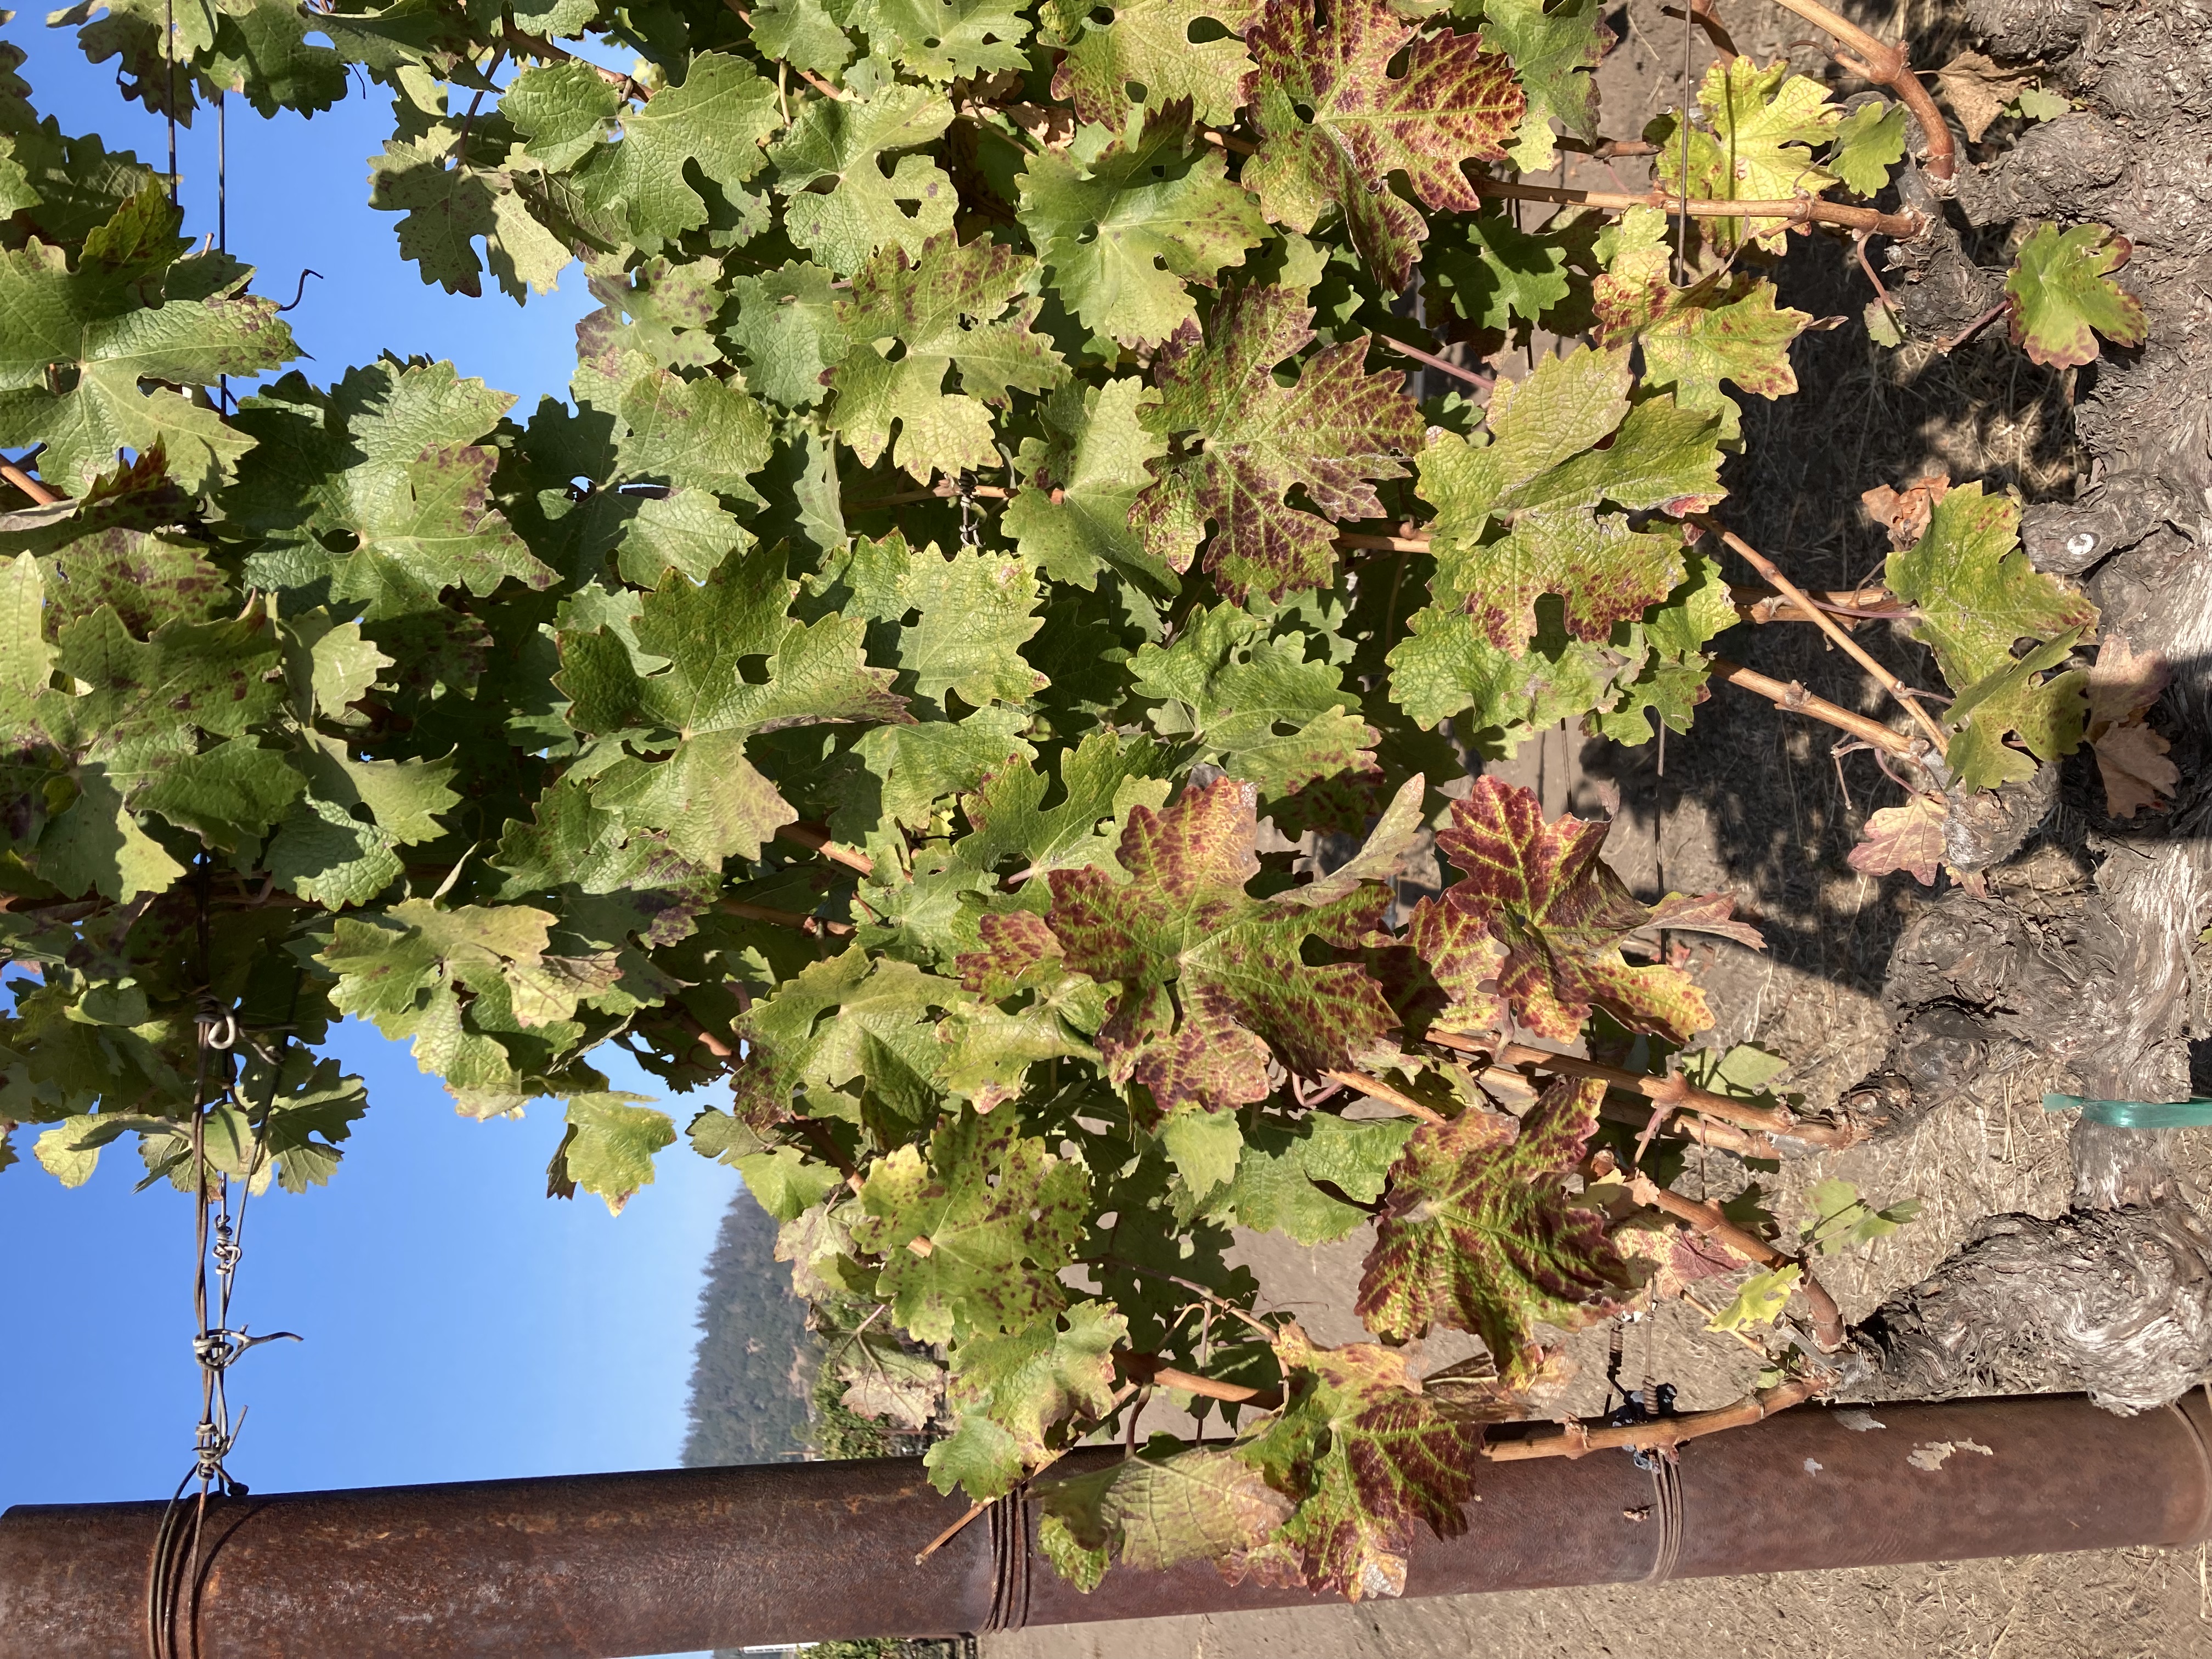
Label: Leafroll 3